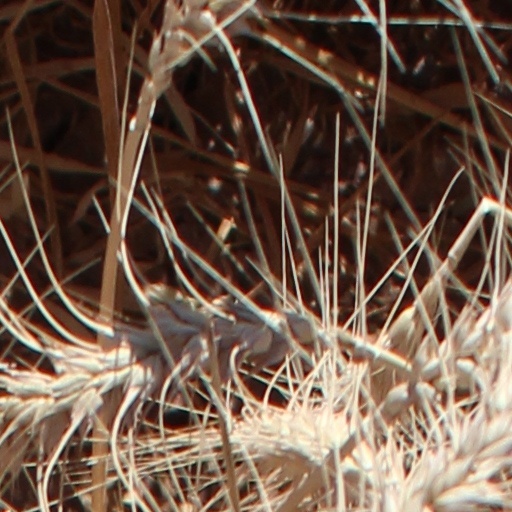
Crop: wheat